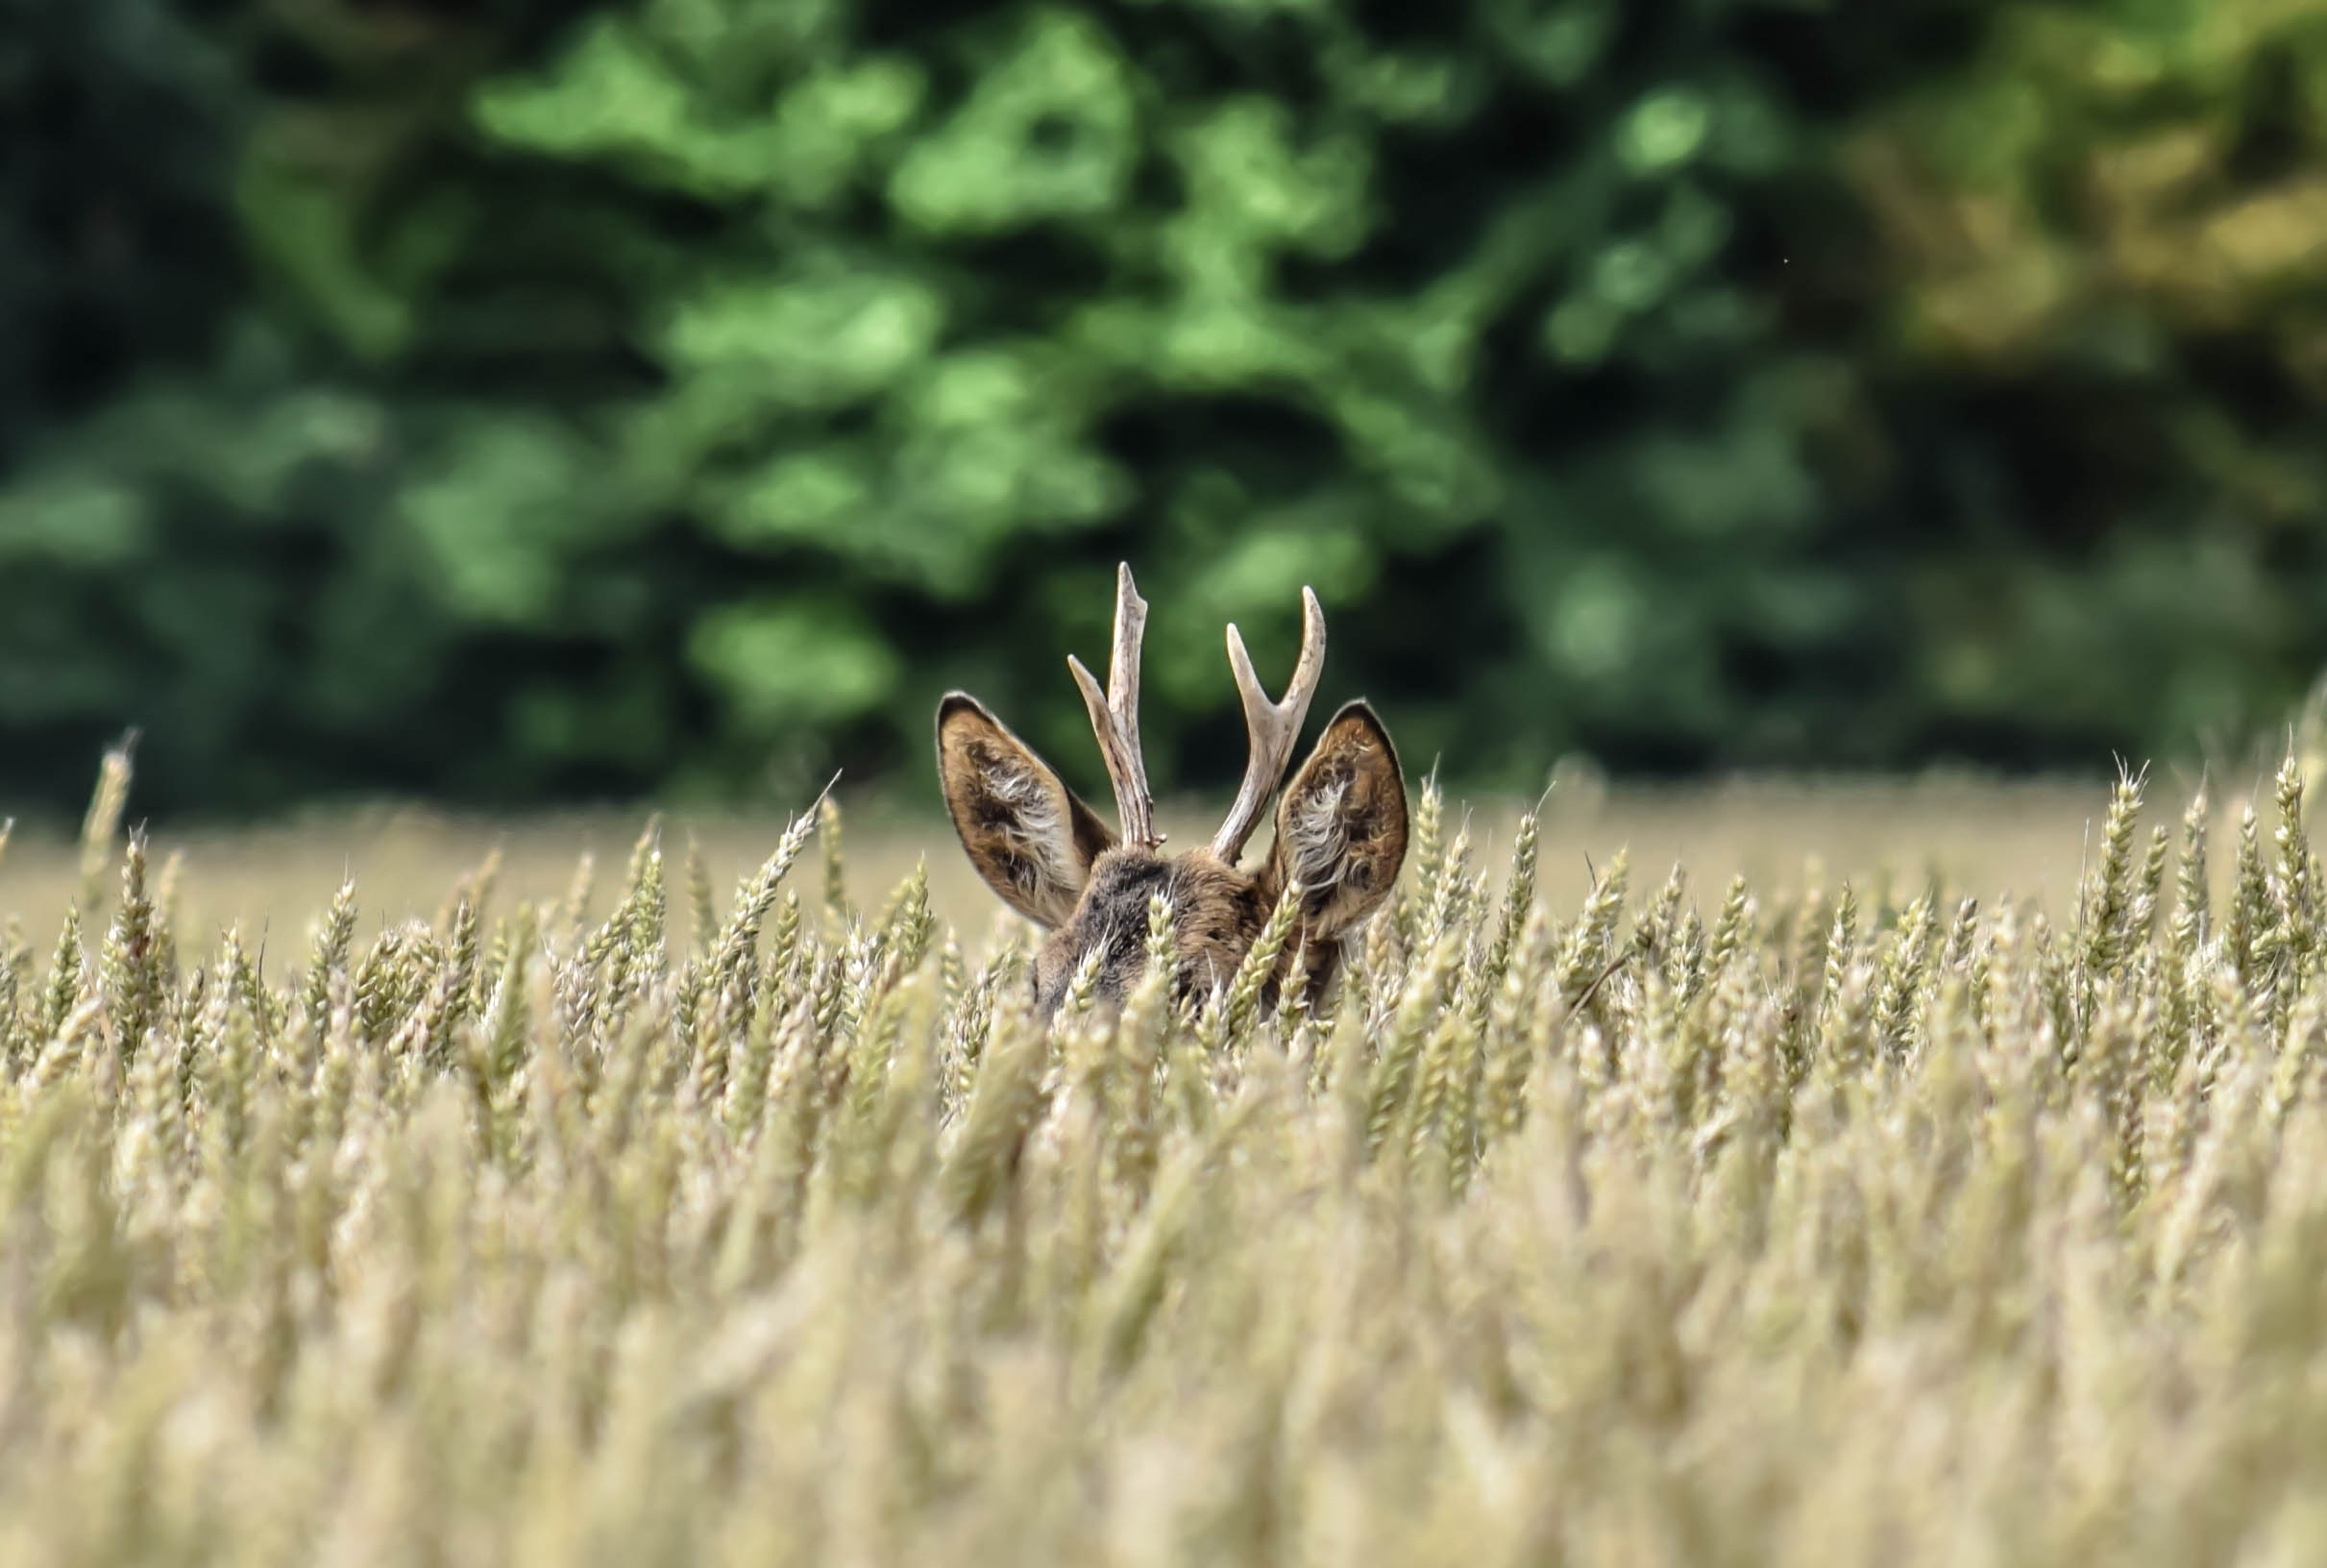
nature, forest, wildlife, wild deer, mammal, animals, vertebrate, deer, green, yellow, season, fox, fauna, grass, grassland, hare, grass family, prairie, ecoregion